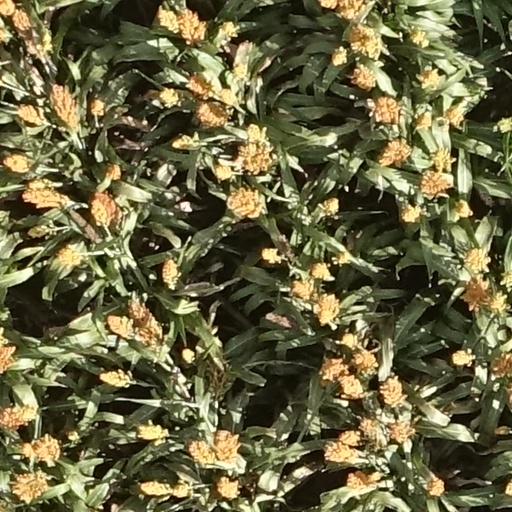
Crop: sorghum